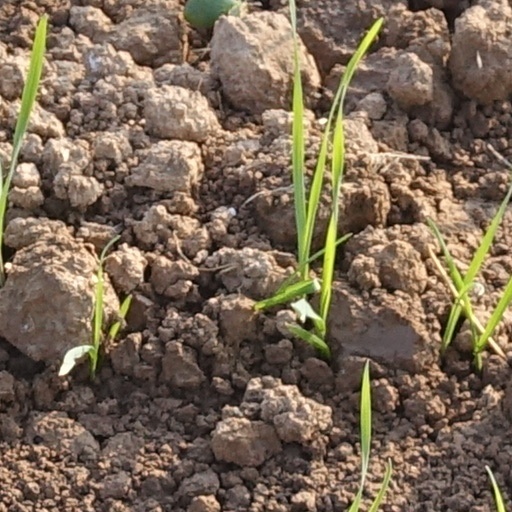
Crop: wheat